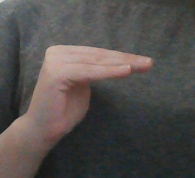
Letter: haa